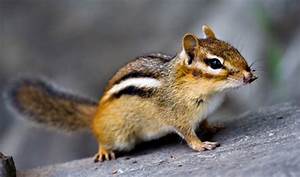
Label: scoiattolo